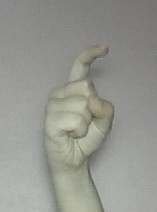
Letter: ra